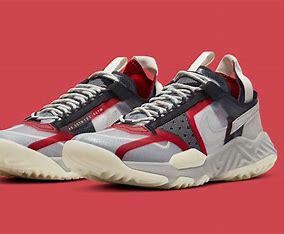
Brand: Jordan
Model: Delta